Minnesela, South Dakota

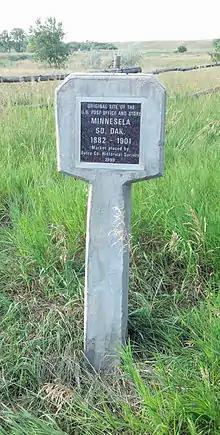
Historic marker at the site of the post office and store

In 1957, the town's flour mill was torn down. In 1960, Spaulding's cabin was donated to the Tri-State Museum in Belle Fourche. The house was then remodeled by the Lions Club, and in 2006, the house was moved to the Tri-State Museum. The house was again remodeled in the spring of 2007, and the cabin opened to the public on June 14, 2007.